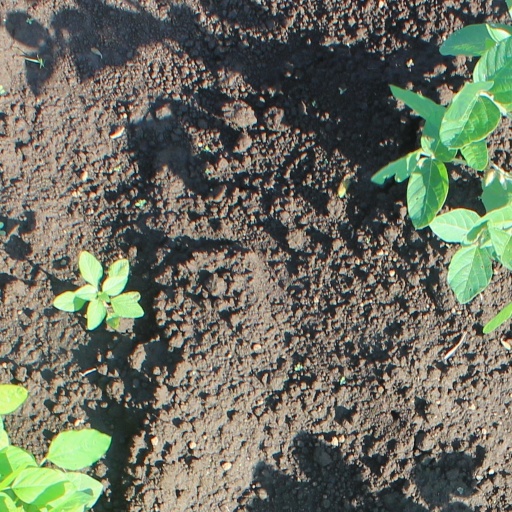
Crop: soybean